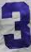
Number: 3